1st Bersaglieri Regiment

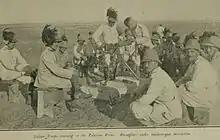
Troops of the 1st Bersaglieri Regiment in the Sinai Peninsula in 1917

At the outbreak of World War I the regiment consisted of the I, VII, and IX battalions and the I Cyclists Battalion, which operated as an autonomous unit throughout the war. On 5 January 1915 the depot of the 1st Bersaglieri Regiment in Naples formed the LV Battalion, which operated as an autonomous unit. On 19 May 1915 the entire regiment, including the LV Battalion, but not the I Cyclists Battalion, was sent to Italian Libya on occupation duty. While the regiment landed in Tripolis, the LV Battalion disembarked in Misrata. On 24 February 1916, the regiment's command returned to Italy and its three battalions became autonomous units. On 23 April 1917 the three battalions formed a provisional company of 300 men for the Italian Palestine Detachment, which also included with 100 Carabinieri. The Italian troops arrived on 19 May 1917 in Port Said in Egypt and fought in the Sinai and Palestine campaign. During the Third Battle of Gaza the Italian Detachment was assigned to the division-sized Composite Force and defended the allied position at Khan Yunis.